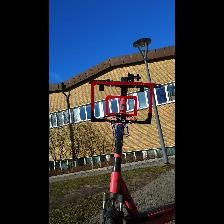
Label: NonHuman